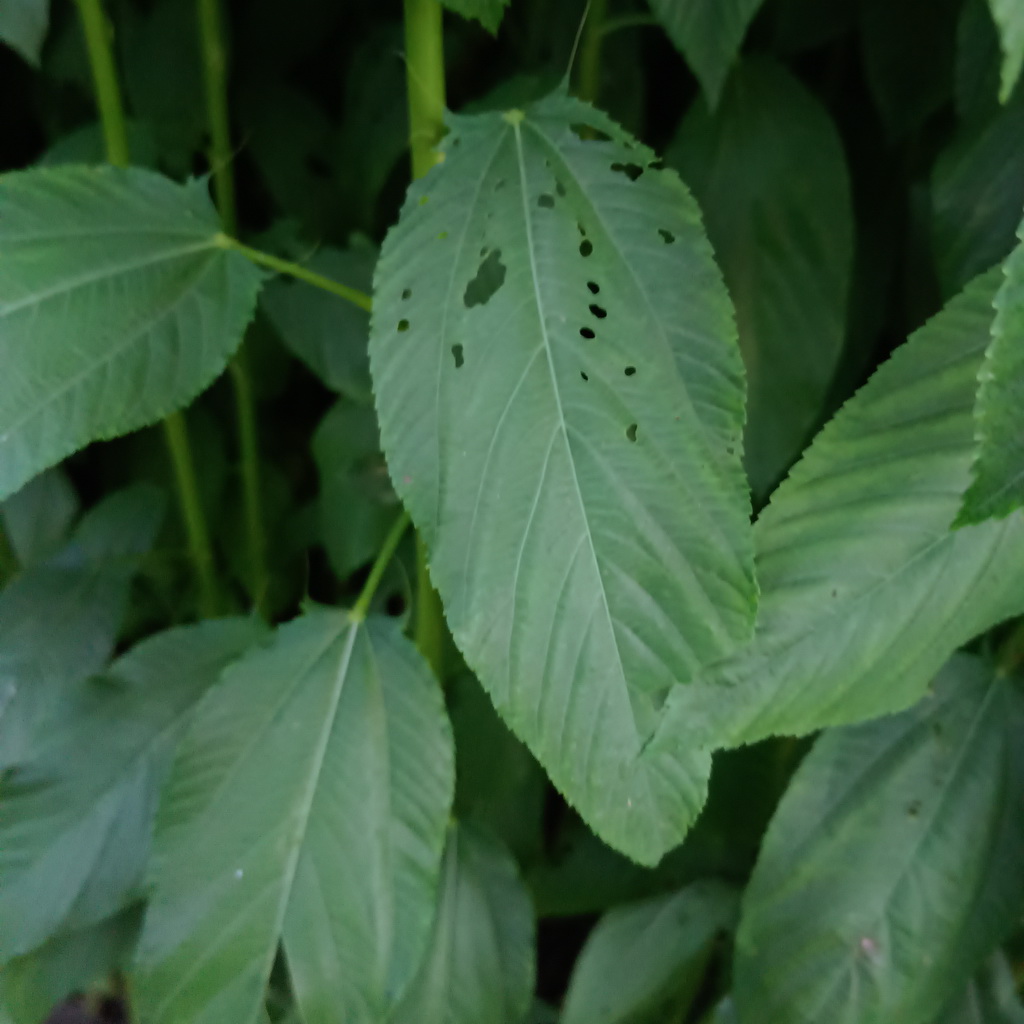
Label: Holed